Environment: real
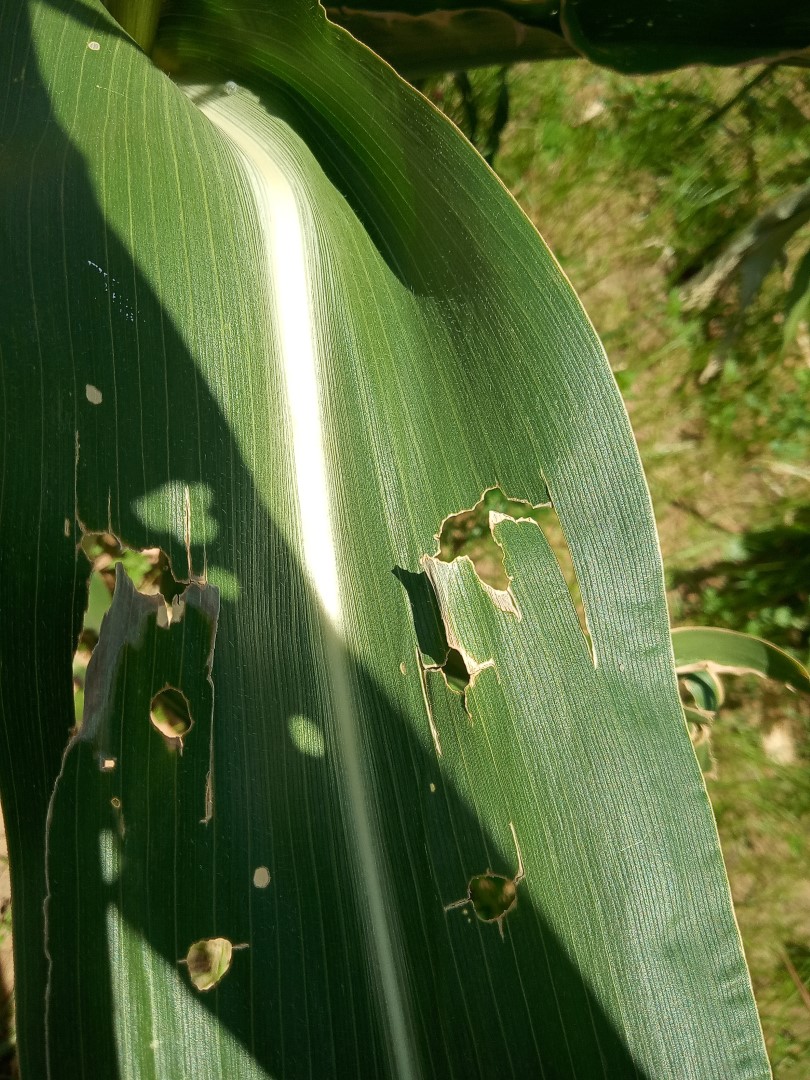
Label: fall_armyworm